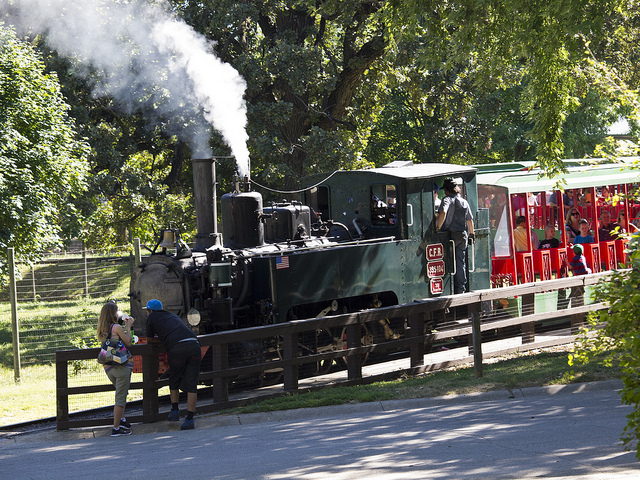
Small train with visitors in cars at outdoor venue.

A coal fired train with passengers behind a split rail fence.

a train on a track near many trees

A train sitting on top of tracks with steam pouring out of it.

A train ride moving through a park with passengers on board.